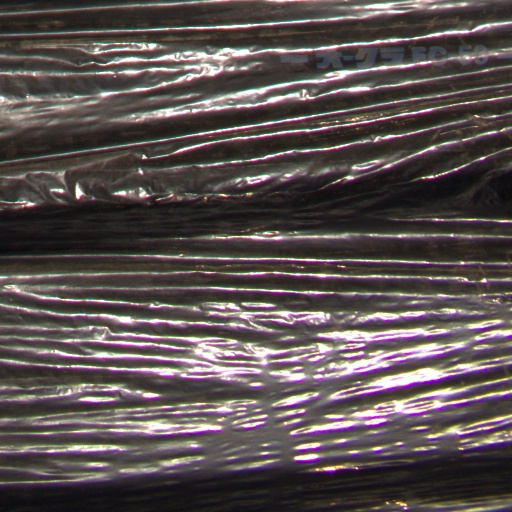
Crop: Jerusalem artichoke